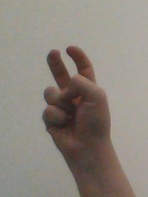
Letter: toot